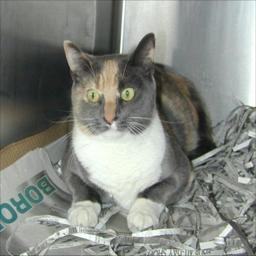
Animal: cats